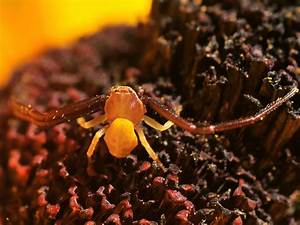
Label: spider